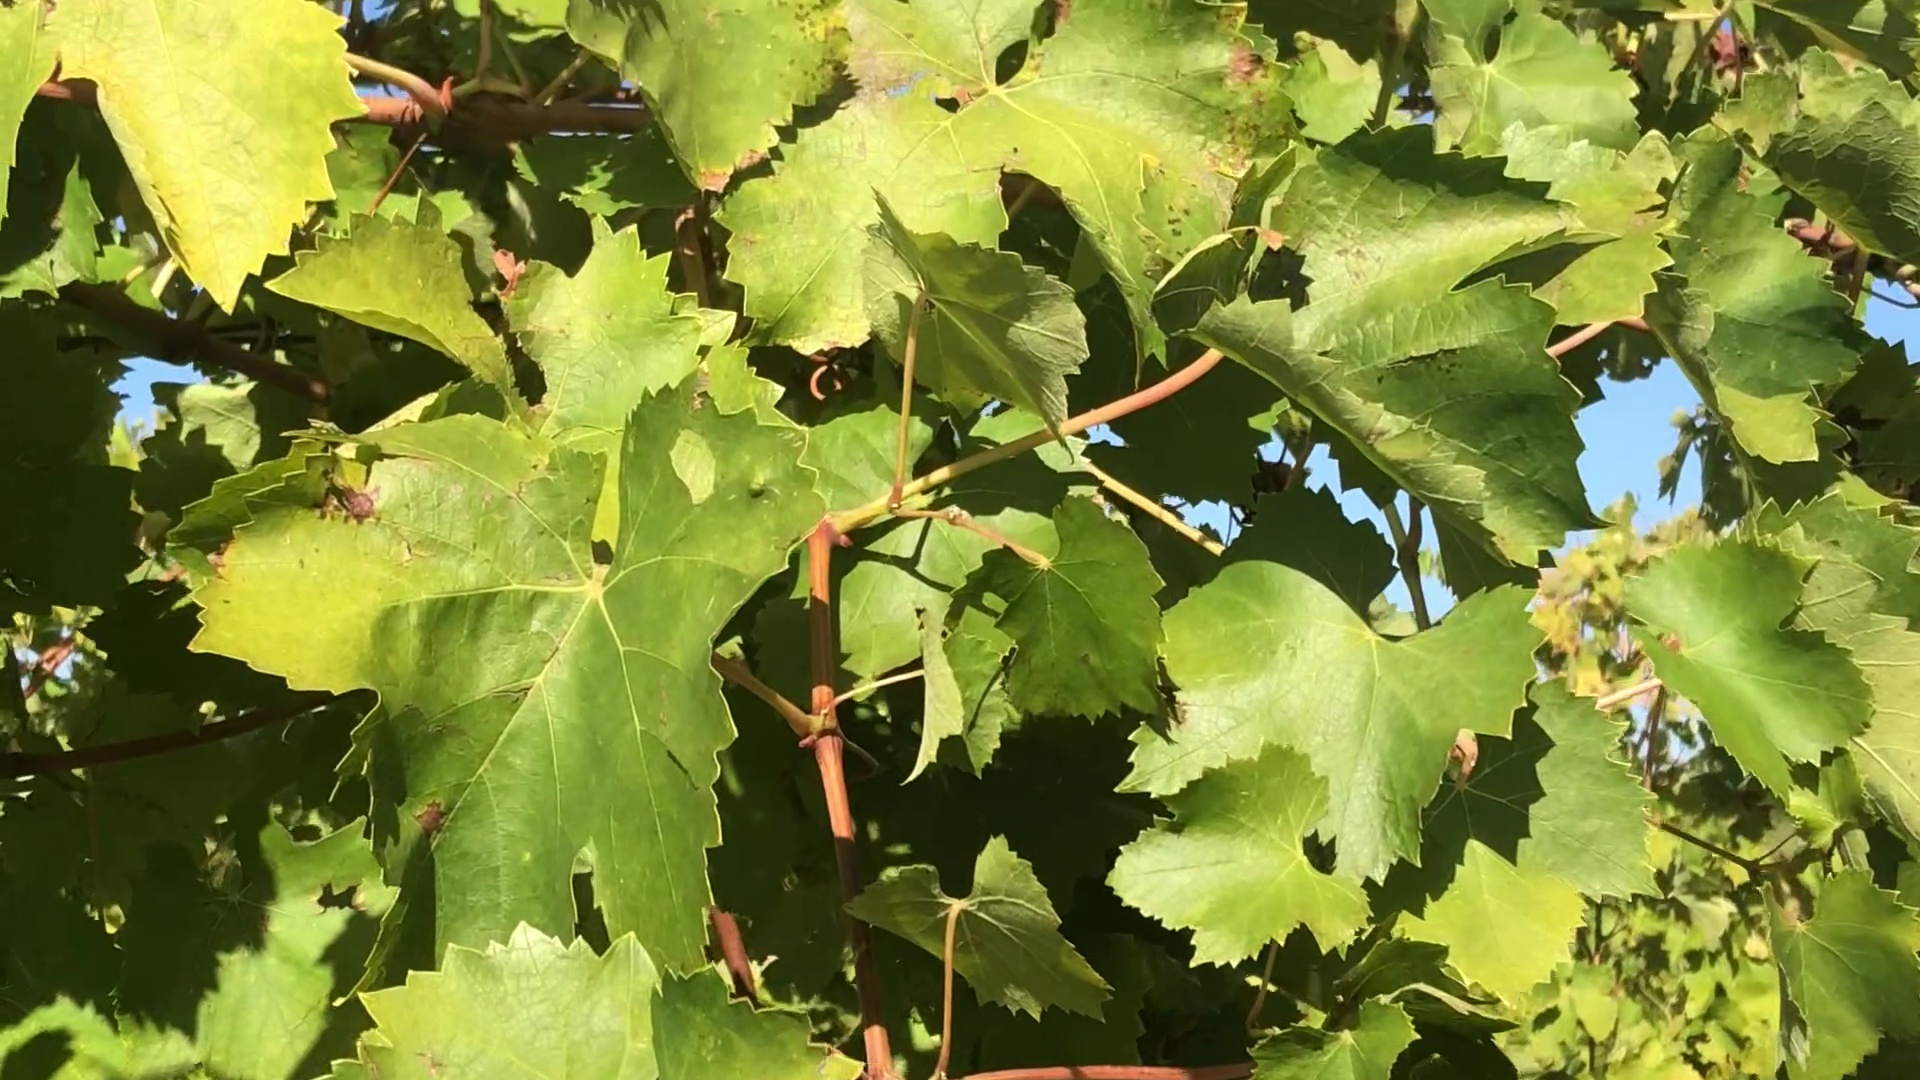
Label: healthy